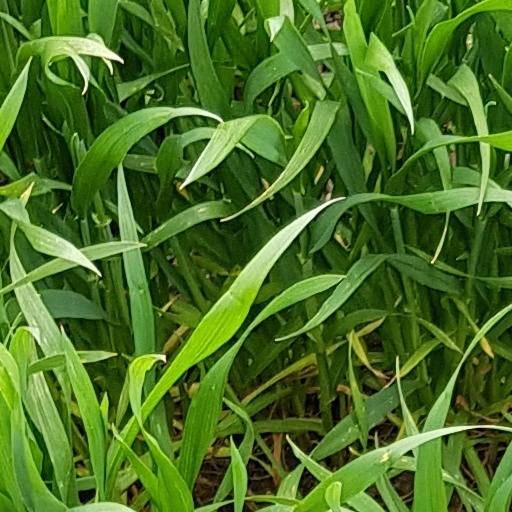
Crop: wheat